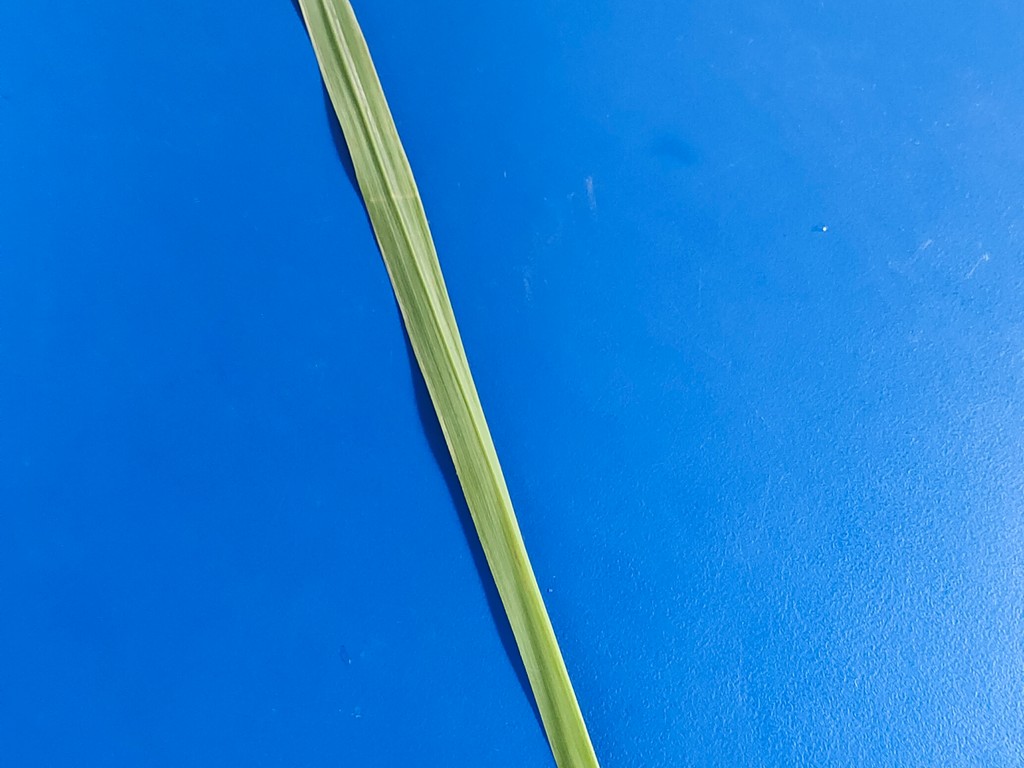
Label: Healthy